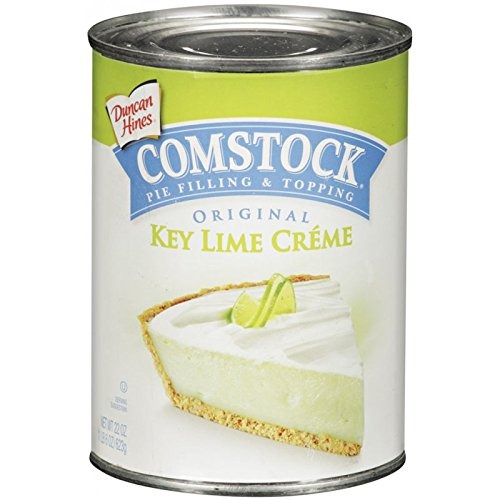
Item Name: Comstock Creme Key Lime Pie Filling, 22 oz
Value: 22.0
Unit: Ounce

Price: 6.1